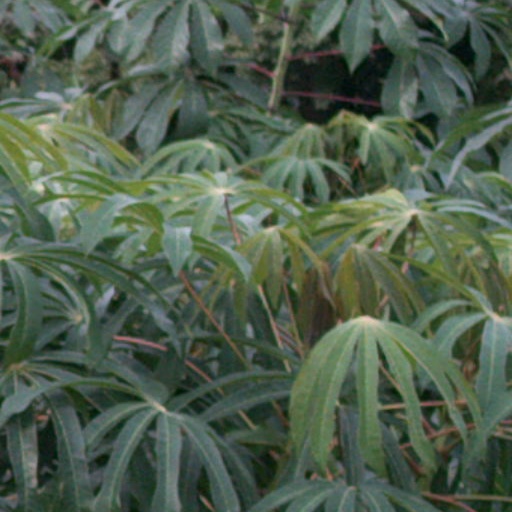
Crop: cassava